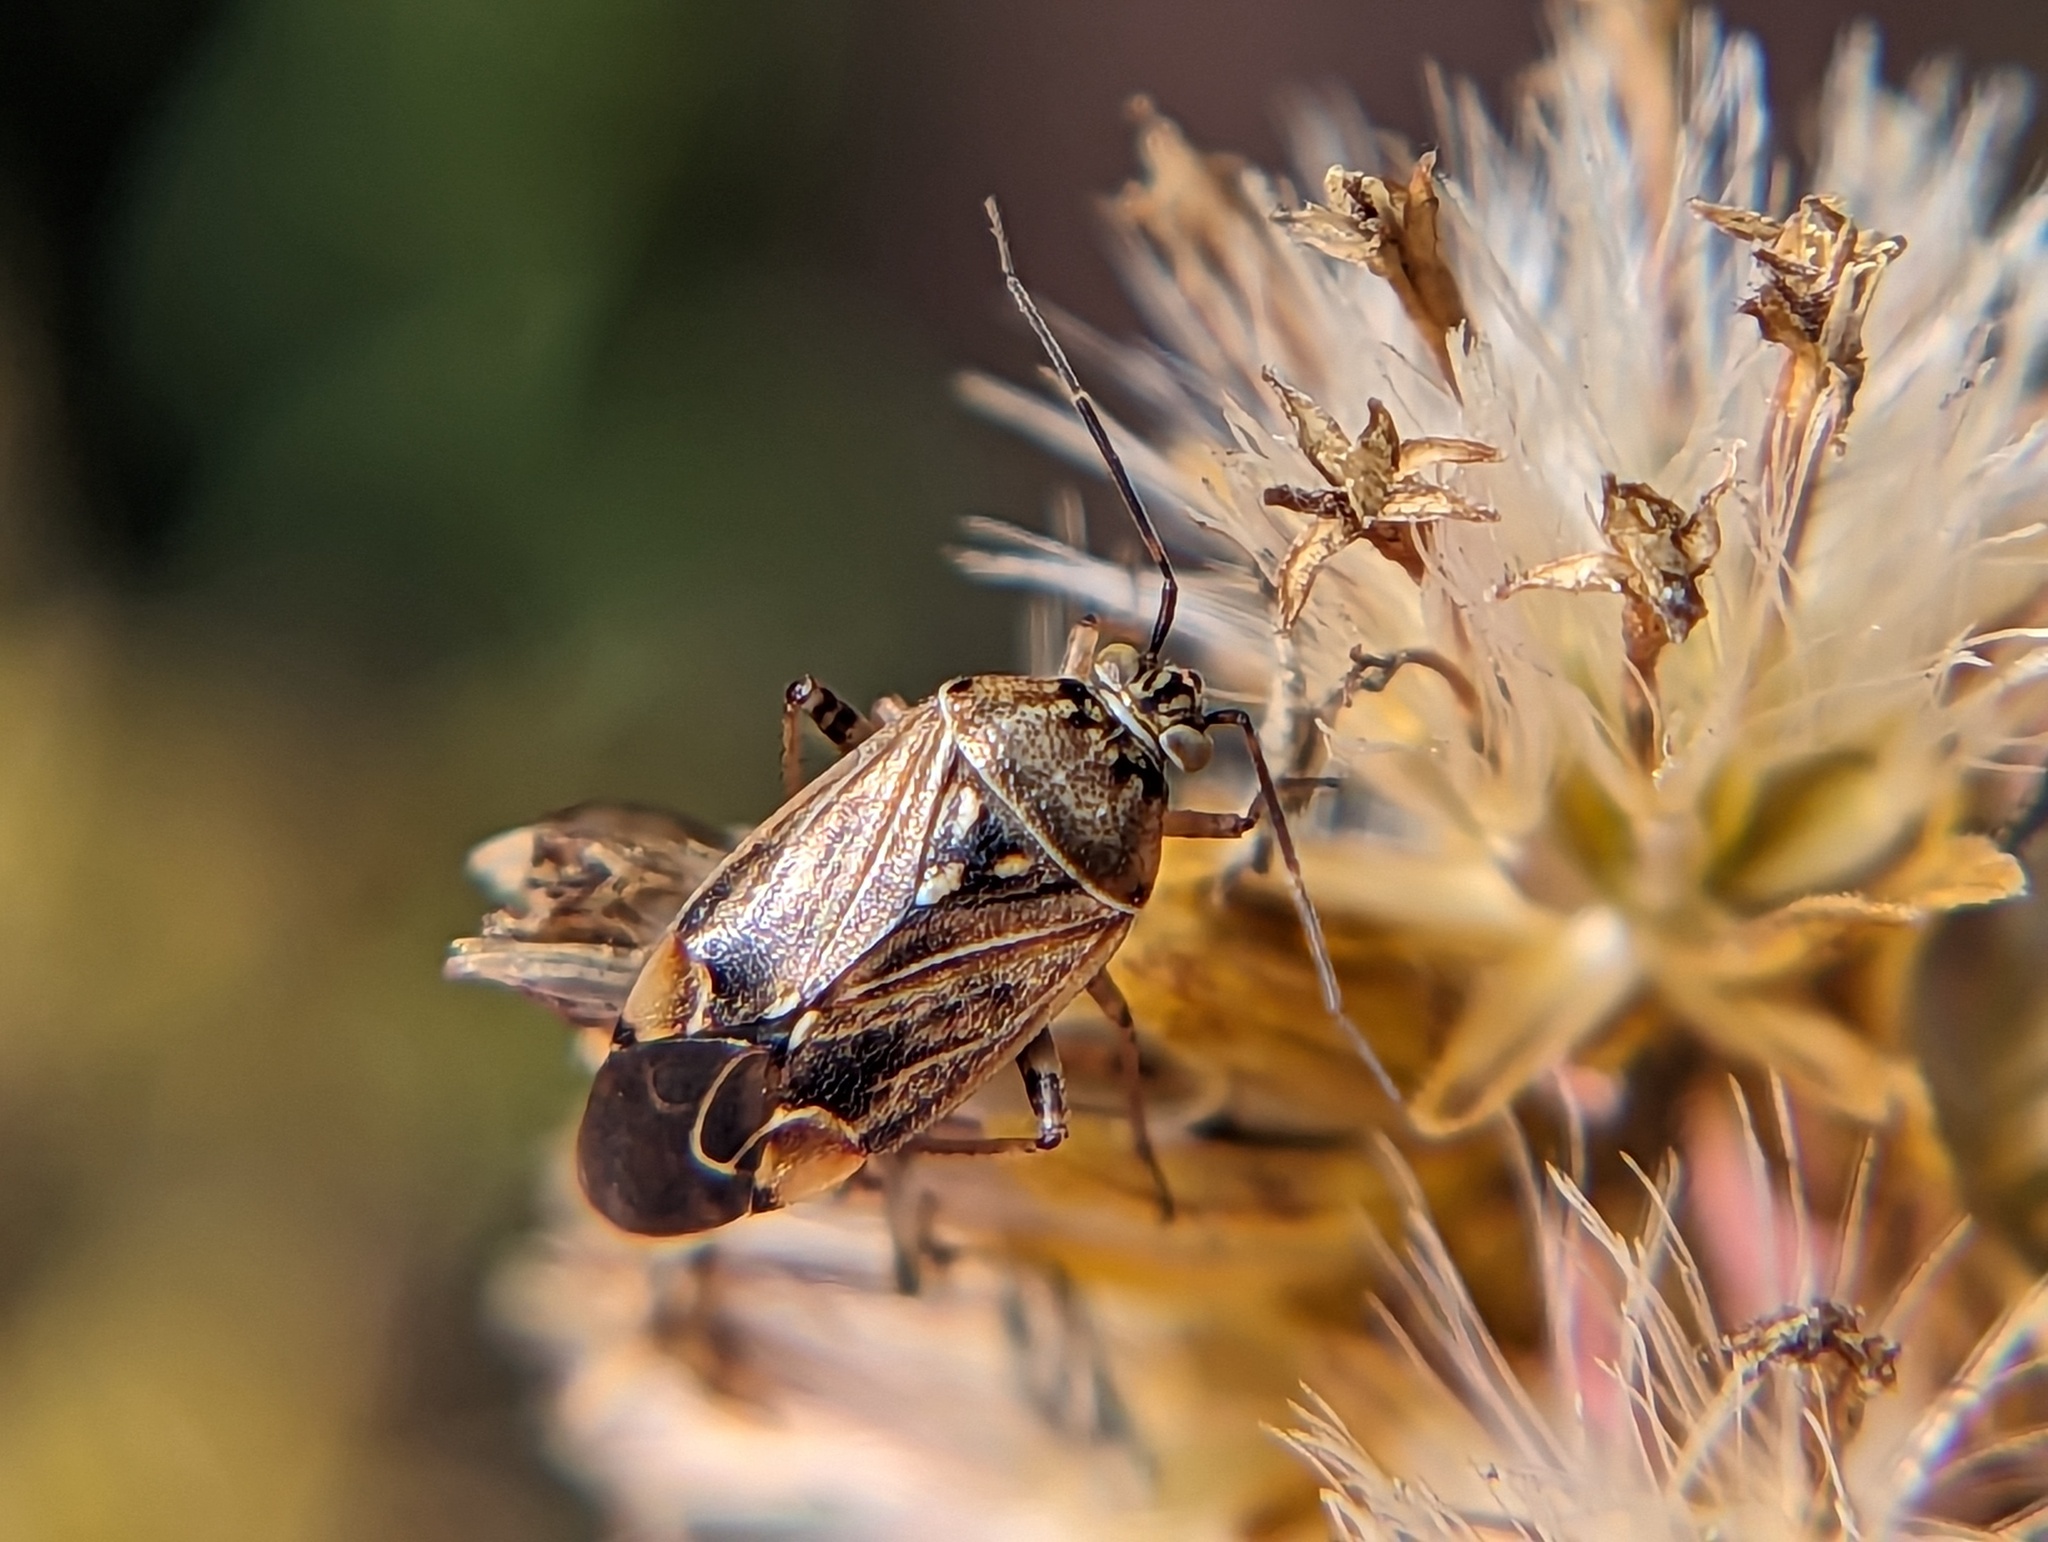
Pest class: lygus_bug